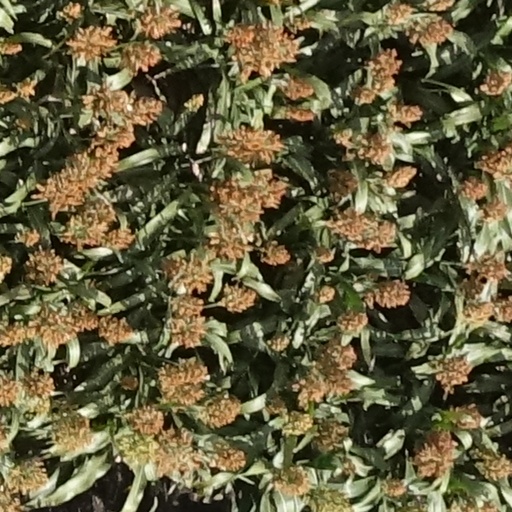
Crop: sorghum